Louis-François Lejeune

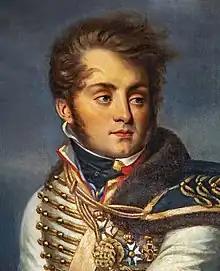
Louis-François Lejeune - by Constantin Prévost

Louis-François, Baron Lejeune (3 February 1775 in Strasbourg – 29 February 1848) was a French general, painter, and lithographer. His memoirs have frequently been republished and his name is engraved on the Arc de Triomphe.